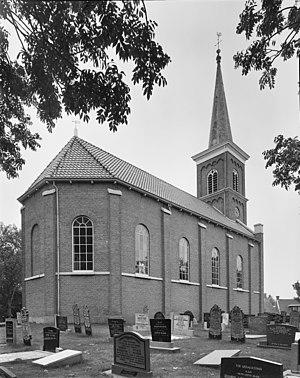
Scharnegoutum est un village de la commune néerlandaise de Súdwest Fryslân, dans la province de Frise. Son nom en frison est Skearnegoutum.